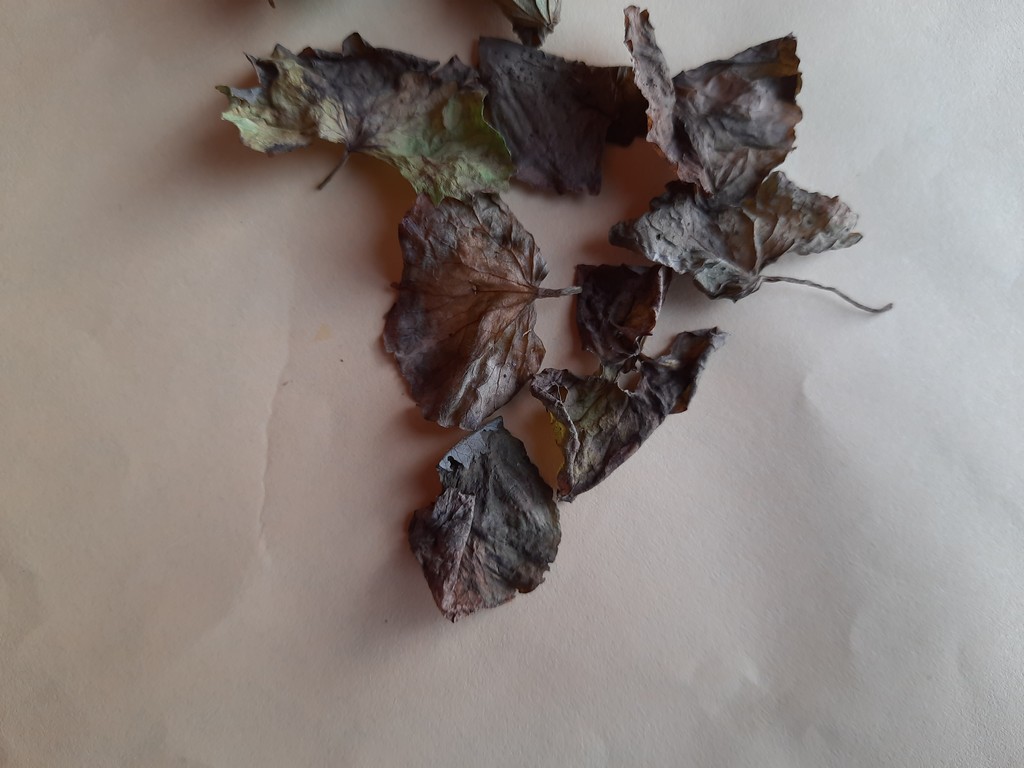
Label: Dried